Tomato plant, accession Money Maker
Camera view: tilt-top (135 deg); turntable rotation: 330 degrees
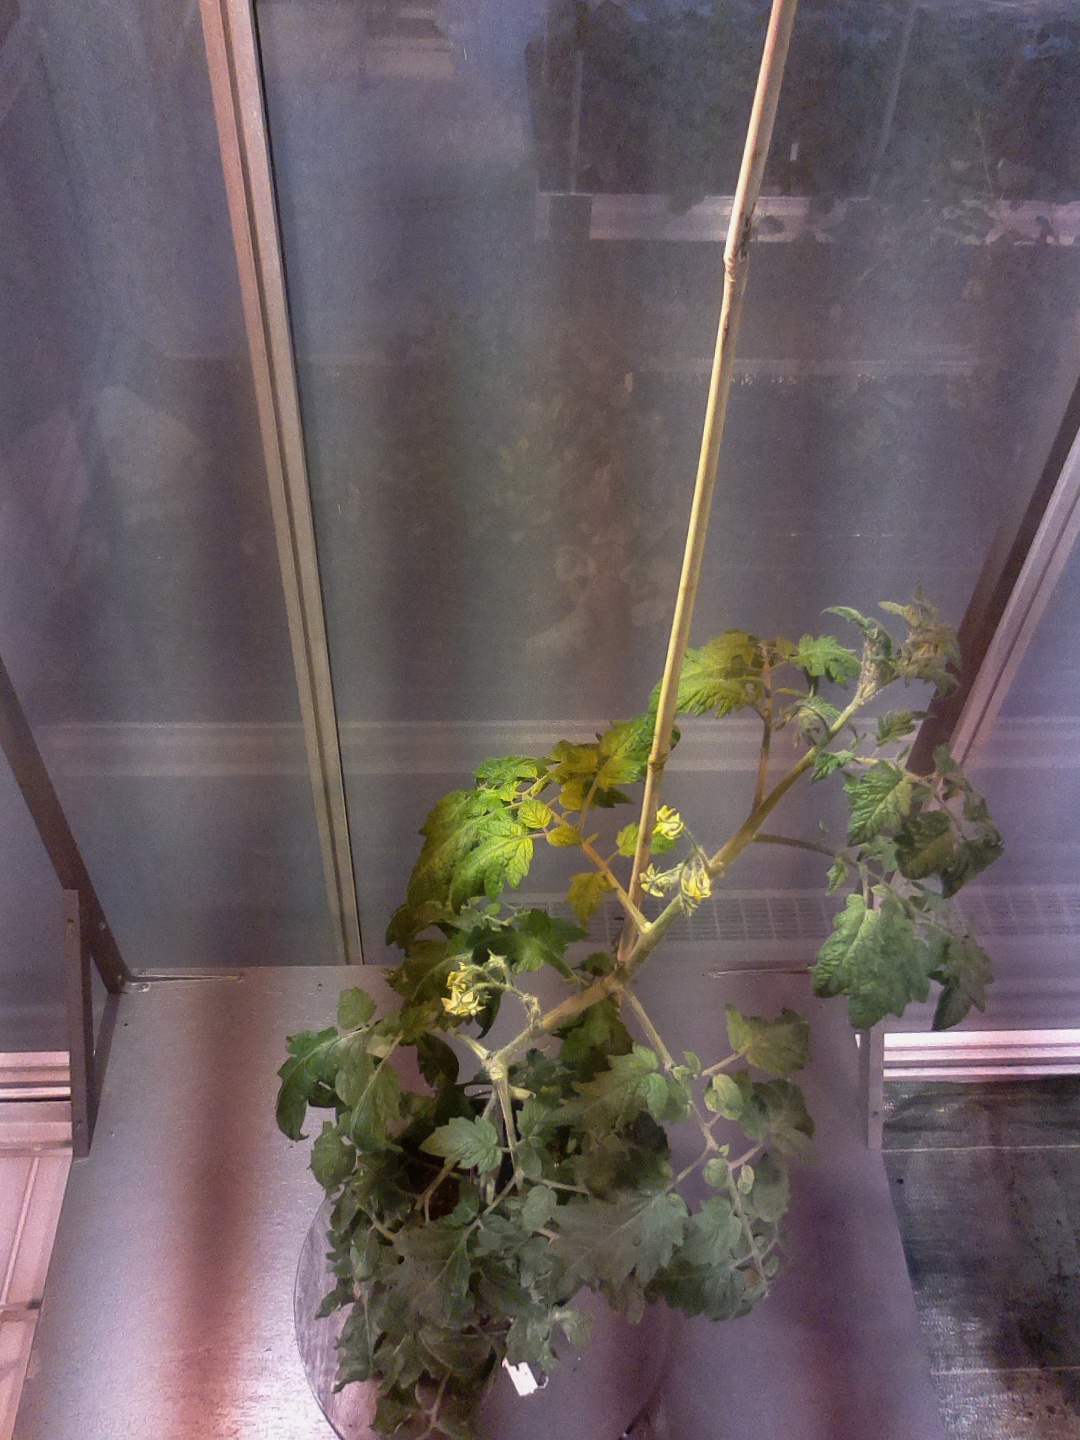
BBCH growth stage 64: 40%-50% of flowers open